M1841 6-pounder field gun

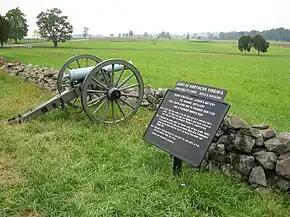
M1841 6-pounder field gun stands at Gettysburg National Military Park. The sign indicates that Latham's Confederate Battery was armed with one 6-pounder, one 12-pounder howitzer, and three 12-pounder Napoleons.

The American bronze 6-pounder field guns saw action at the Battle of Palo Alto on 8 May 1846 during the Mexican–American War. General Zachary Taylor led a force numbering 2,228 troops that included two 18-pounder heavy cannons and two 4-gun light batteries under Major Samuel Ringgold and Captain James Duncan. They were opposed by General Mariano Arista with 365 officers, 3,461 rank and file, eight 4-pounder and two 8-pounder cannons. The action became largely an artillery duel where the American guns proved to be superior. American losses were five killed, 43 wounded, and two missing. However, 10 more soon died of their wounds, including Ringgold who was struck in both knees by a 4-pounder round shot. Arista verbally admitted losing 252 killed but wrote only 102 killed in his official report. The next morning, the Mexican army withdrew to a second position, but it was defeated that day at the Battle of Resaca de la Palma.